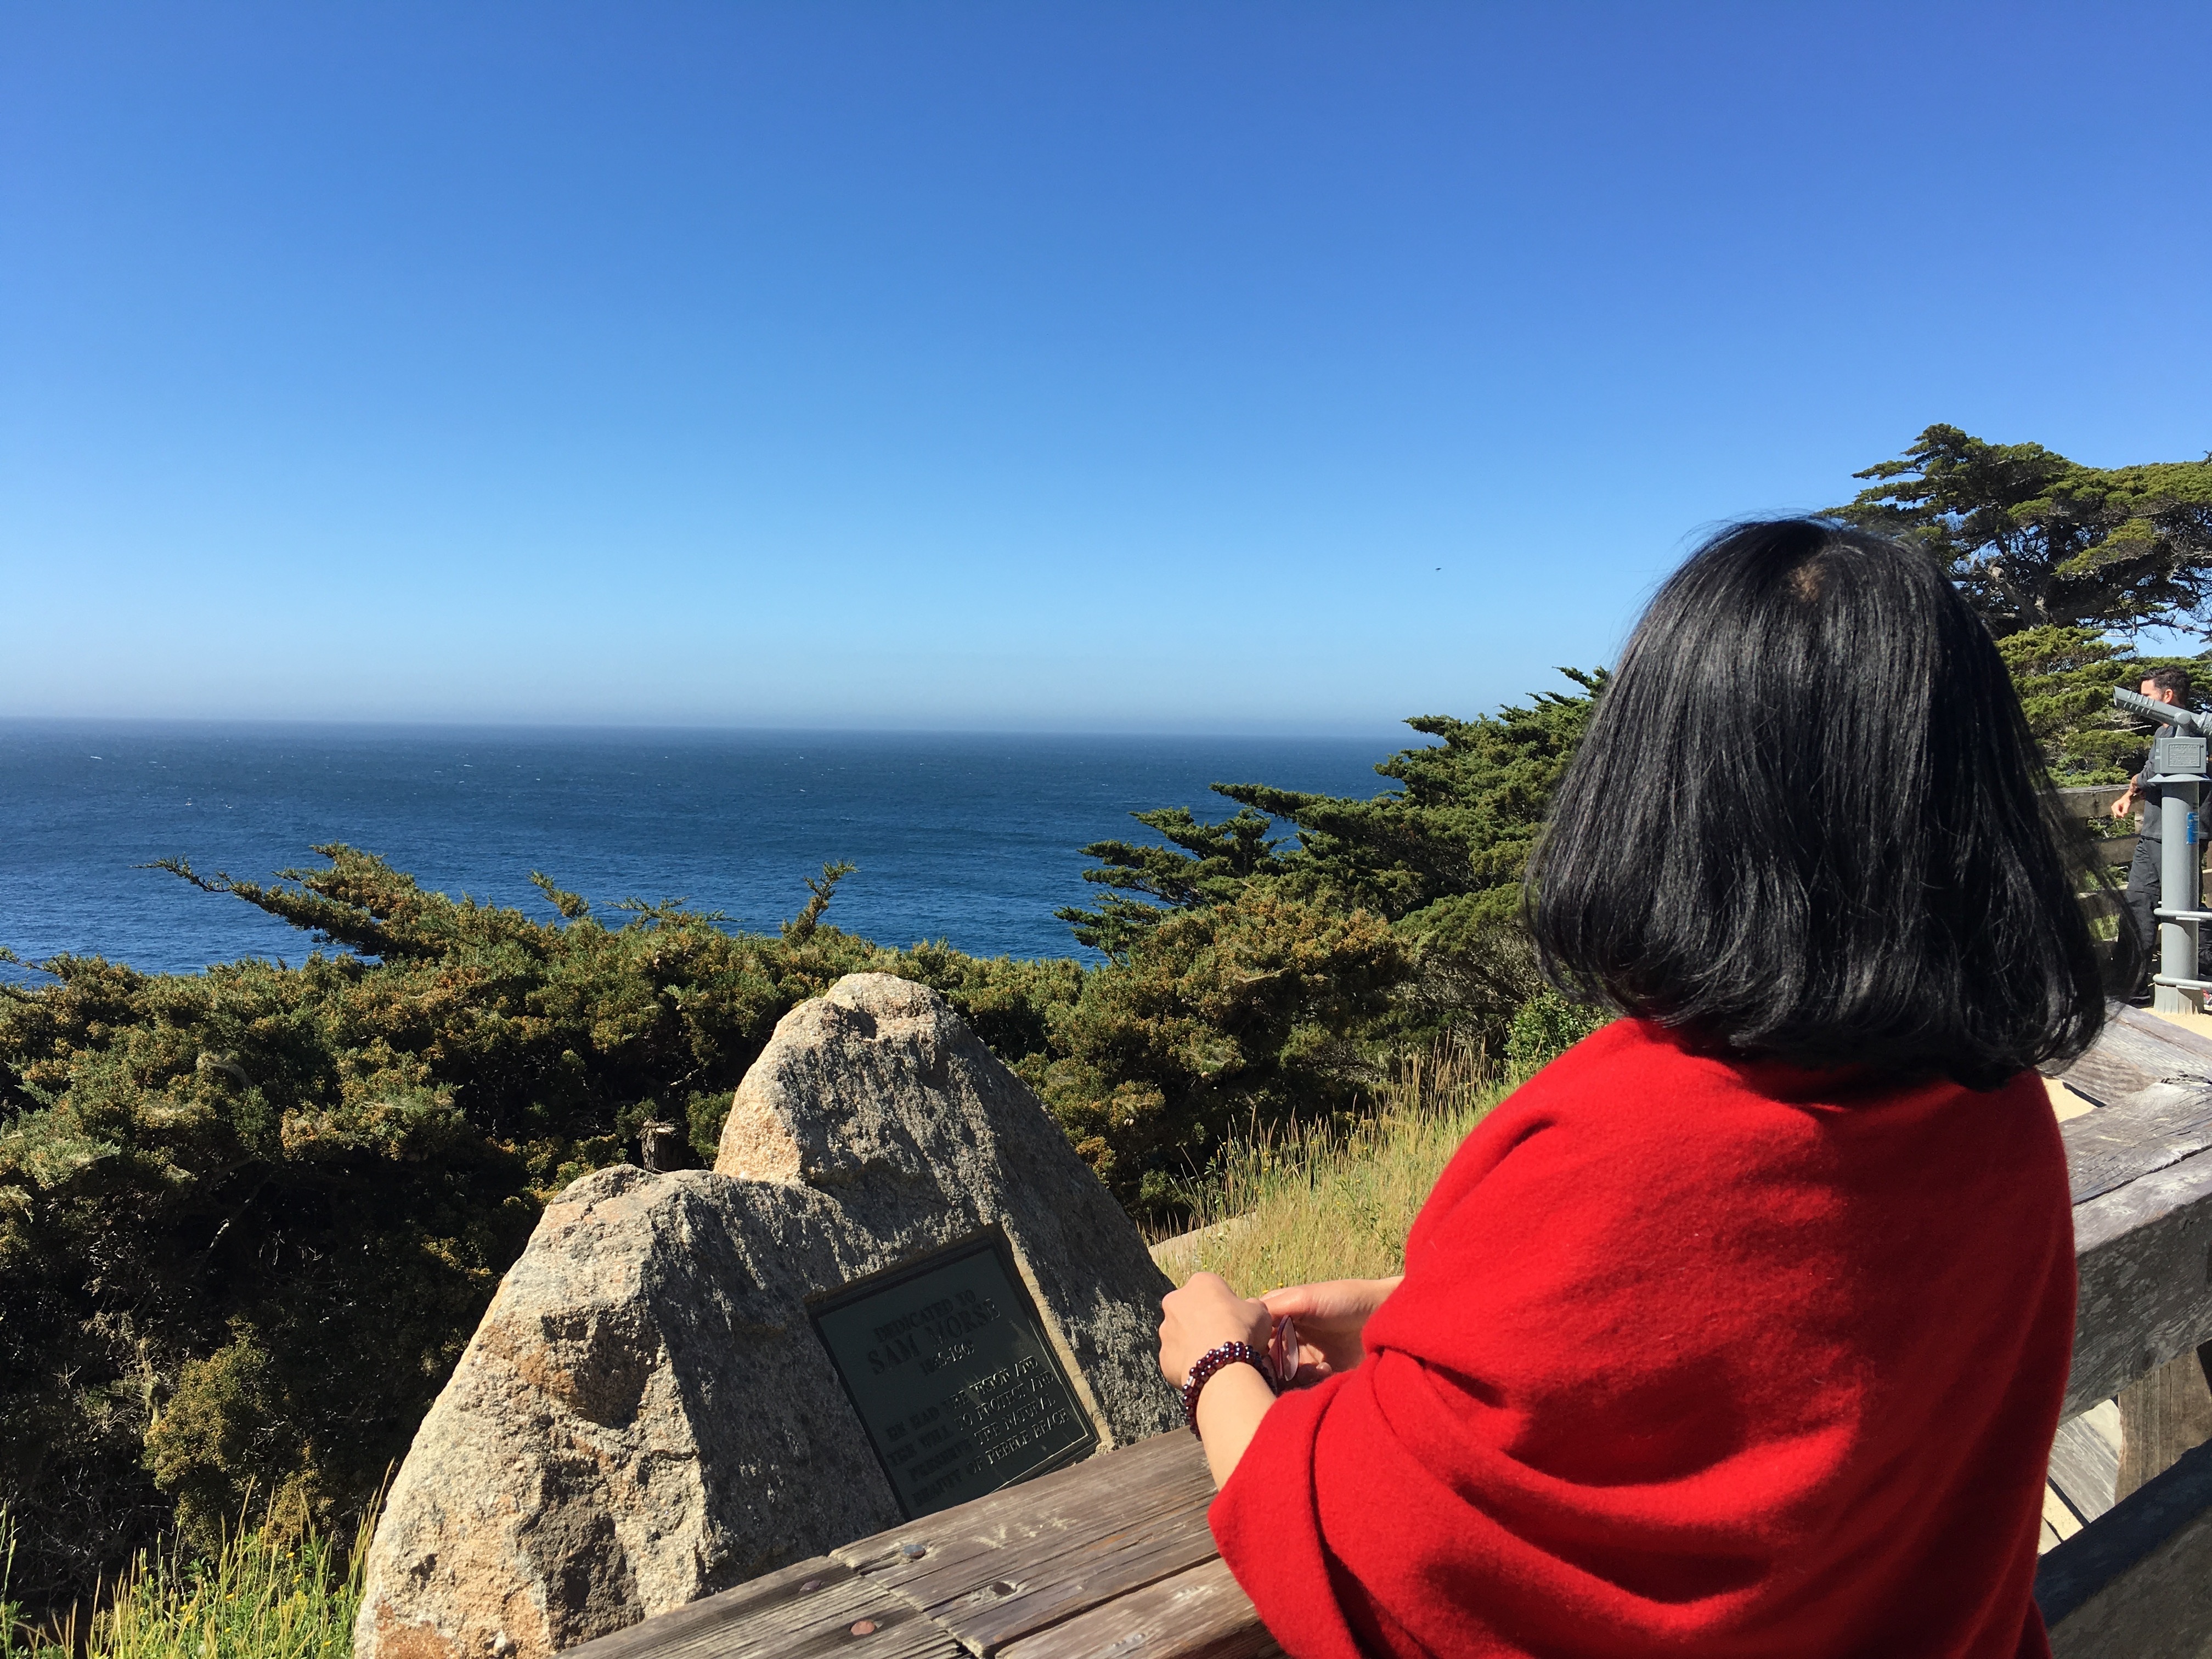
beach, sea, coast, rock, ocean, walking, mountain, woman, shore, vacation, travel, cliff, bay, tourism, terrain, big sur, rear view, united states, cape, first route